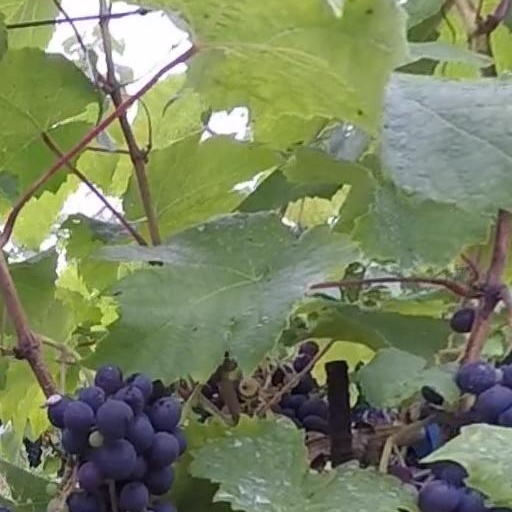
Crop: grape